Tulip

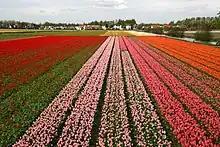
Tulip cultivation in the Netherlands

"Botrytis tulipae" is a major fungal disease affecting tulips, causing cell death and eventually the rotting of the plant. Other pathogens include anthracnose, bacterial soft rot, blight caused by "Sclerotium rolfsii", bulb nematodes, other rots including blue molds, black molds and mushy rot.